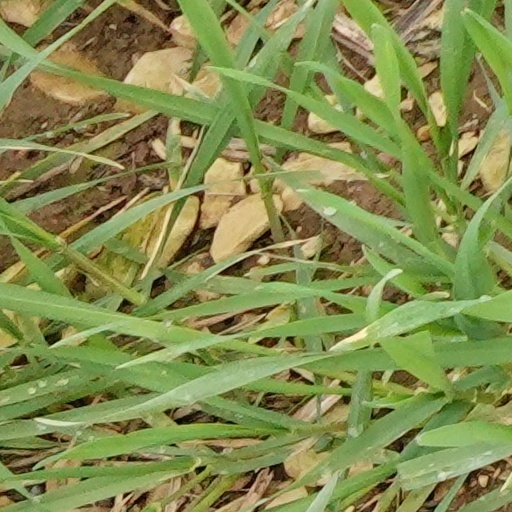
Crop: wheat